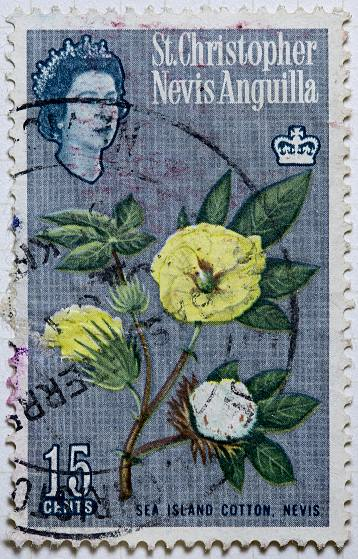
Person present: No